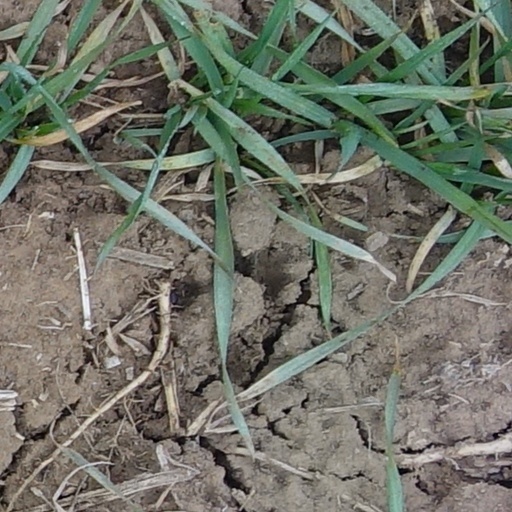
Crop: wheat